Aylesford

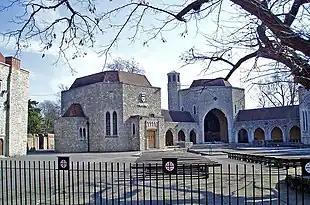
The Shrine at "The Friars

In 1240, Ralph Frisburn, on his return from the Holy Land, founded a Carmelite monastery under the patronage of Richard, Lord Grey of Codnor, among the first of the Order to be founded in Europe. He was followed later by Simon Stock, who in 1254 was elected Prior General of the now mendicant Carmelites. Saint Simon died in 1265, whilst on a visit to Bordeaux, whereafter, his remains were honoured for centuries. In July 1951, his relics (remains of his head) were installed in a reliquary at the friary.